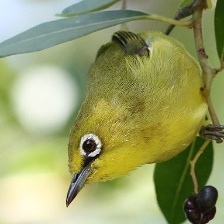
Species: MALAGASY WHITE EYE
Scientific name: ZOSTEROPS MADERASPATANUS